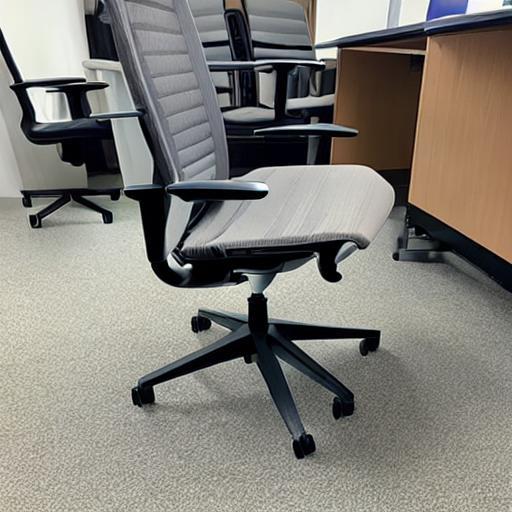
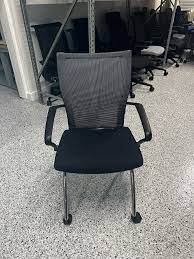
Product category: items_chair
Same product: no